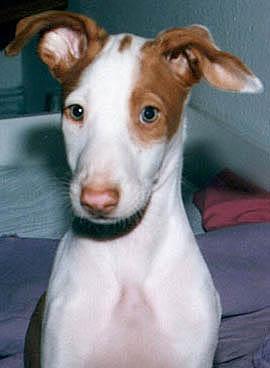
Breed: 210-n000006-Ibizan_hound